P. J. Kennedy

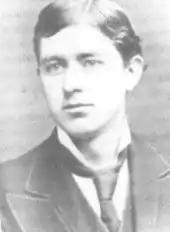
Young Kennedy around the mid-to-late 1870s

Patrick Joseph Kennedy was born on January 14, 1858, in Boston, Massachusetts. He was the youngest of five children born to Patrick Kennedy (1823–1858) and Bridget Kennedy (née Murphy) (1824–1888). His parents were Irish Catholic immigrants who were both from New Ross, County Wexford and emigrated to America together to flee the Great Famine in Ireland. The couple's elder son John had died of cholera in infancy two years before Kennedy was born. Ten months after P. J. Kennedy's birth, his father Patrick also succumbed to the infectious epidemic that infested the family's East Boston neighborhood. As the only surviving male, Kennedy was the first family member to receive a formal education, attending Sacred Heart, a private Catholic school in Boston. His mother Bridget had purchased an East Boston stationery and notions store where she had worked. The business took off and expanded into a grocery and liquor store.